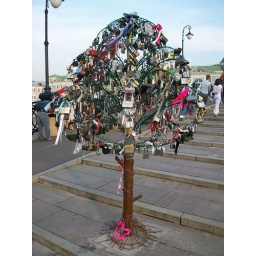
One of the pedestrian bridges over the Moscow river is decorated with metal trees bearing locks inscribed with the names of lovers.